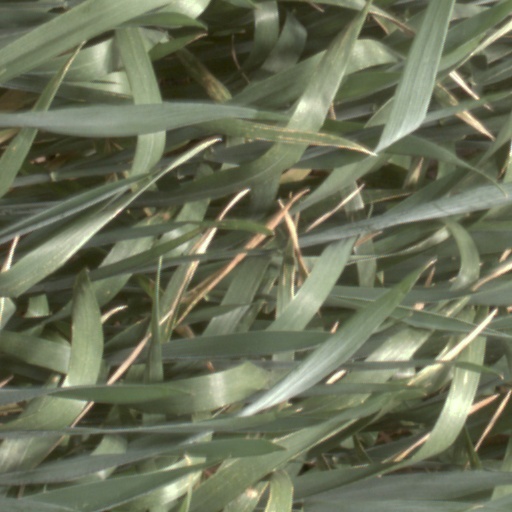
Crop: wheat